Antonigade 9

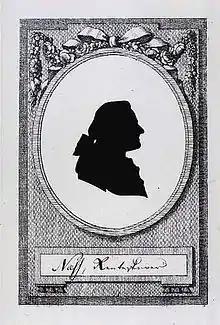
Hans Pedersen Næss

The two small properties were acquired by architect Hans Næss and master carpenter Jens Suhr in 1765. The present building on the site was constructed to designs by Nøss in 1766. With its four-floor and stucco decorations, it stoof out from the low, half-timbered houses that dominated the rest of the street, making it colloquially known as "The Castle" )Danish: Slottet) among the other residents of the neighborhood. Næss resided in the building until his death in 1795.